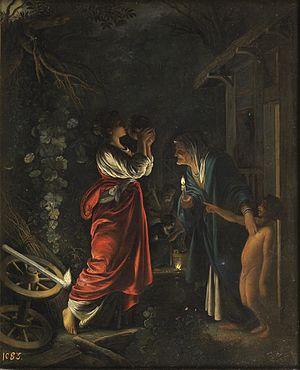
Le rapt de Perséphone, dans la mythologie grecque, ou rapt de Proserpine dans la mythologie romaine, est le récit de l'enlèvement de Coré par le dieu Hadès, de sa recherche désespérée par sa mère Déméter et de la solution adoptée, selon laquelle Coré, désormais Perséphone, reine des Morts, ne reste dans le monde souterrain qu'une partie de l'année.